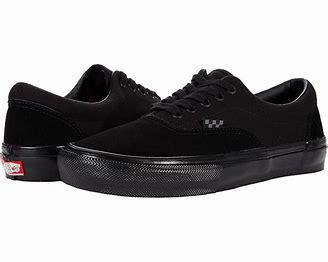
Brand: Vans
Model: Era Skate